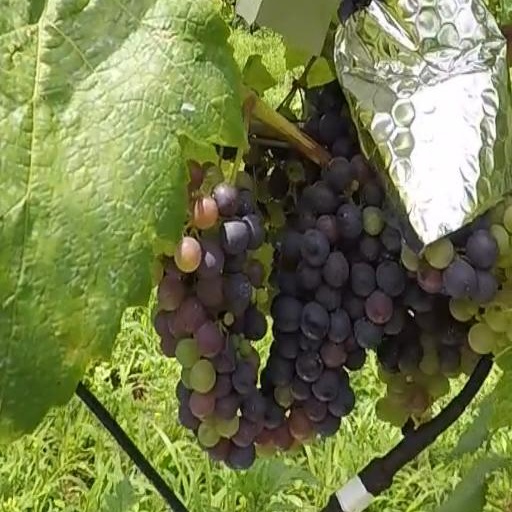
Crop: grape